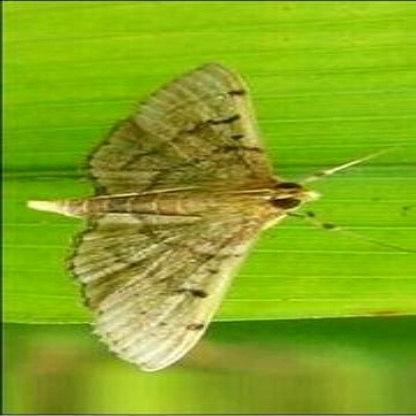
Nhãn: Sâu cuốn lá nhỏ ( Rice leaf folder)